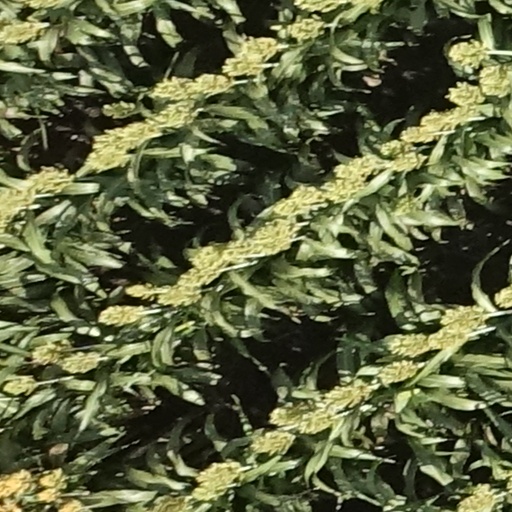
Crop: sorghum